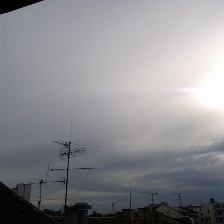
Cloud type: Cirrostratus